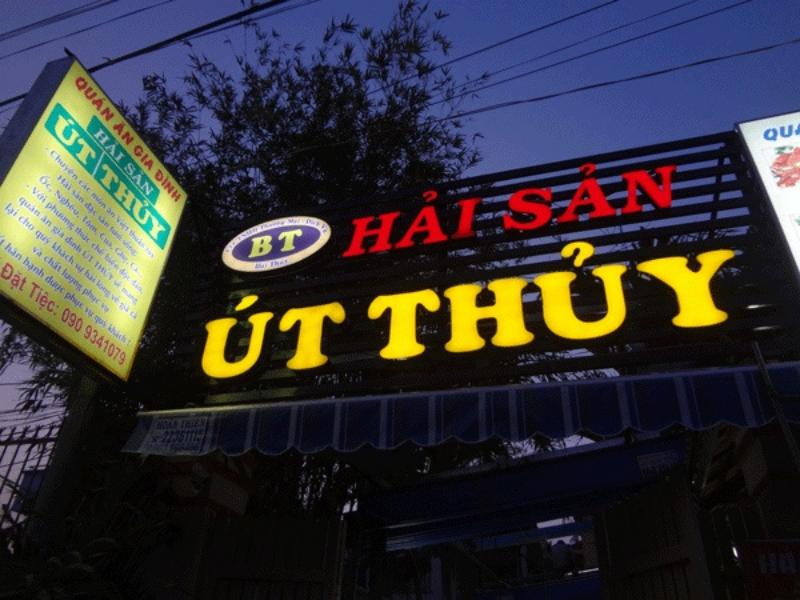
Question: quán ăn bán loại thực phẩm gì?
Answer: quán ăn bán hải sản